Thomas Fremantle (Royal Navy officer)

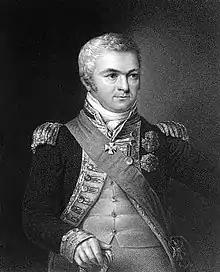
Sir Thomas Fremantle

Vice-Admiral Thomas Francis Fremantle, 1st Baron Fremantle, (20 November 1765 – 19 December 1819) was a Royal Navy officer whose accolades include three separate fleet actions, a close friendship with Horatio Nelson, 1st Viscount Nelson and being granted an Austrian barony. He was the father of Admiral Sir Charles Fremantle, after whom the city Fremantle in Western Australia is named.